Bowling average

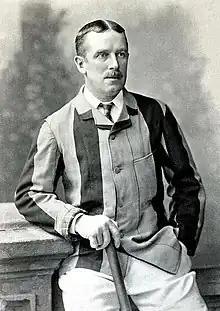
A. N. Hornby is one of three players to have a bowling average of zero in Test cricket.

Due to the varying qualifying restrictions placed on the records by different statisticians, the record for the lowest career bowling average can be different from publication to publication.